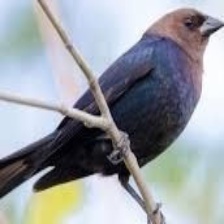
Species: BROWN HEADED COWBIRD
Scientific name: MOLOTHRUS ATER